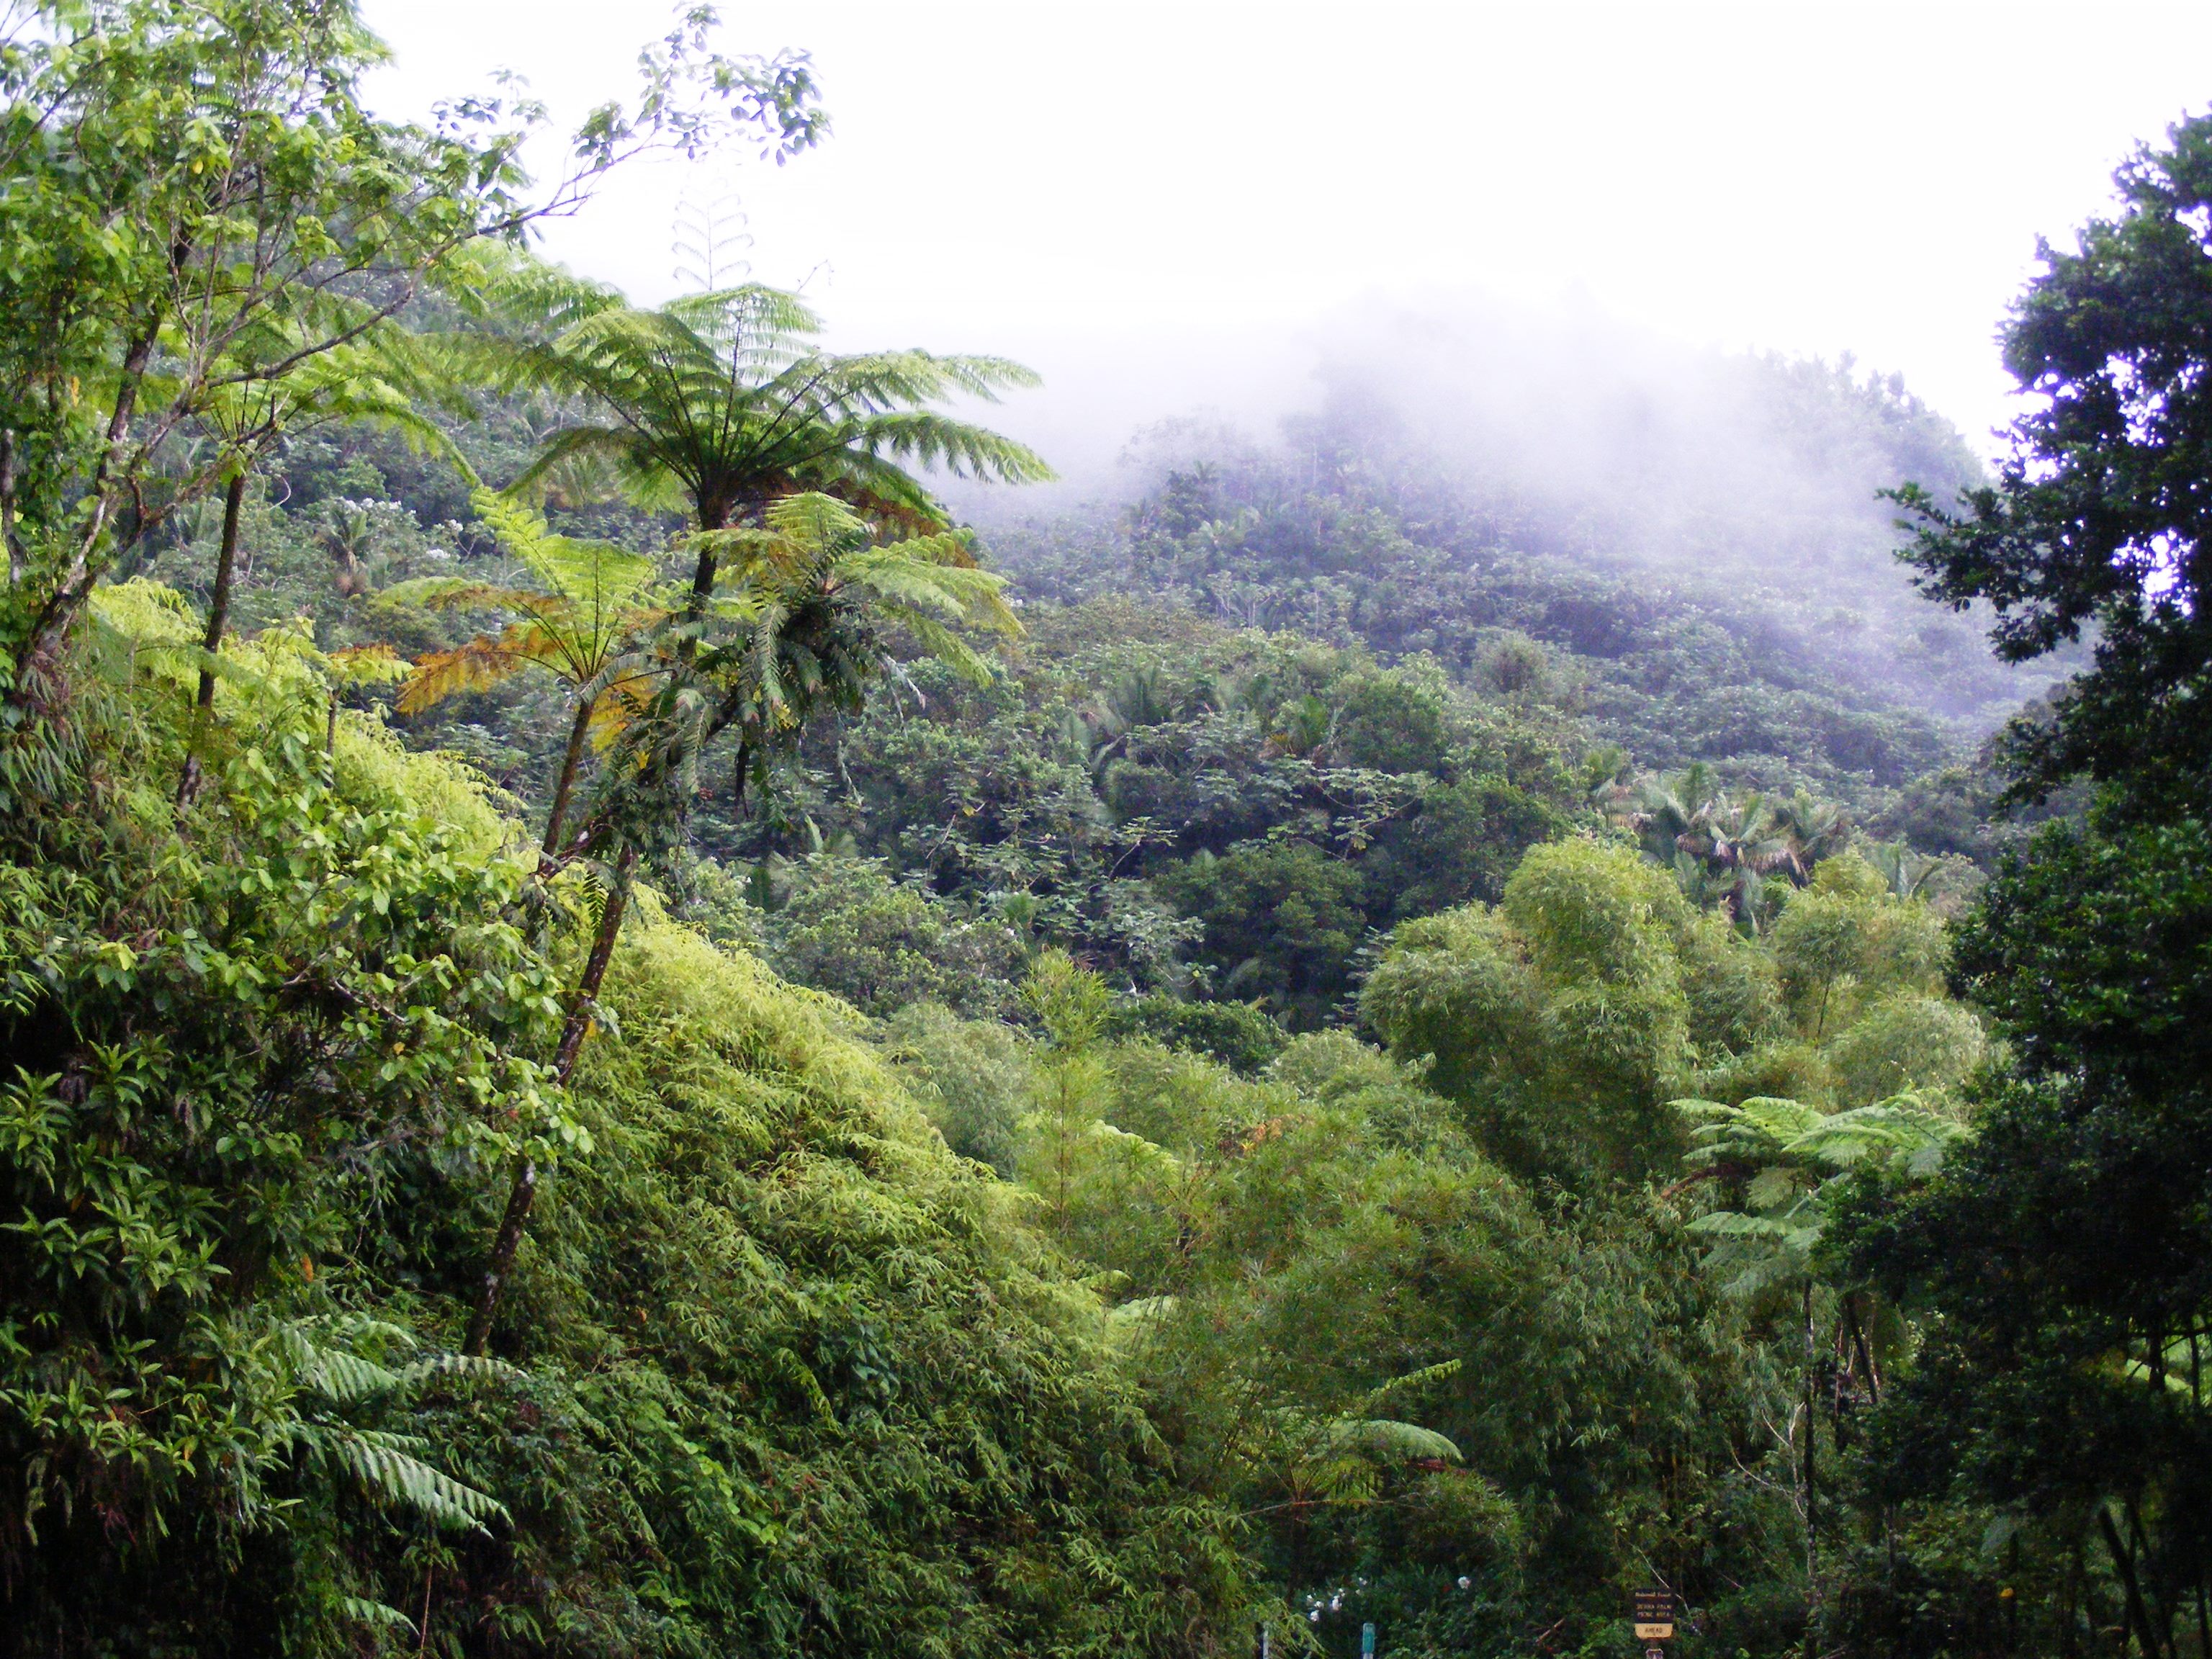
rain forest, mountain, tree, s Caribbean, island, Rico Puerto, vegetation, nature, ecosystem, rainforest, forest, nature reserve, tropical and subtropical coniferous forests, jungle, hill station, wilderness, old growth forest, valdivian temperate rain forest, mount scenery, highland, temperate broadleaf and mixed forest, flora, shrubland, biome, hill, national park, plant community, spruce fir forest, temperate coniferous forest, woodland, landscape, sky, botanical garden, escarpment, plant, tropics, plantation, grass, riparian forest